Sky position (RA, Dec in degrees): 161.511, 7.458
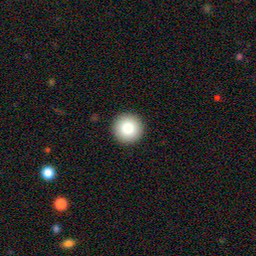
Galaxy morphology: Round Smooth Galaxies